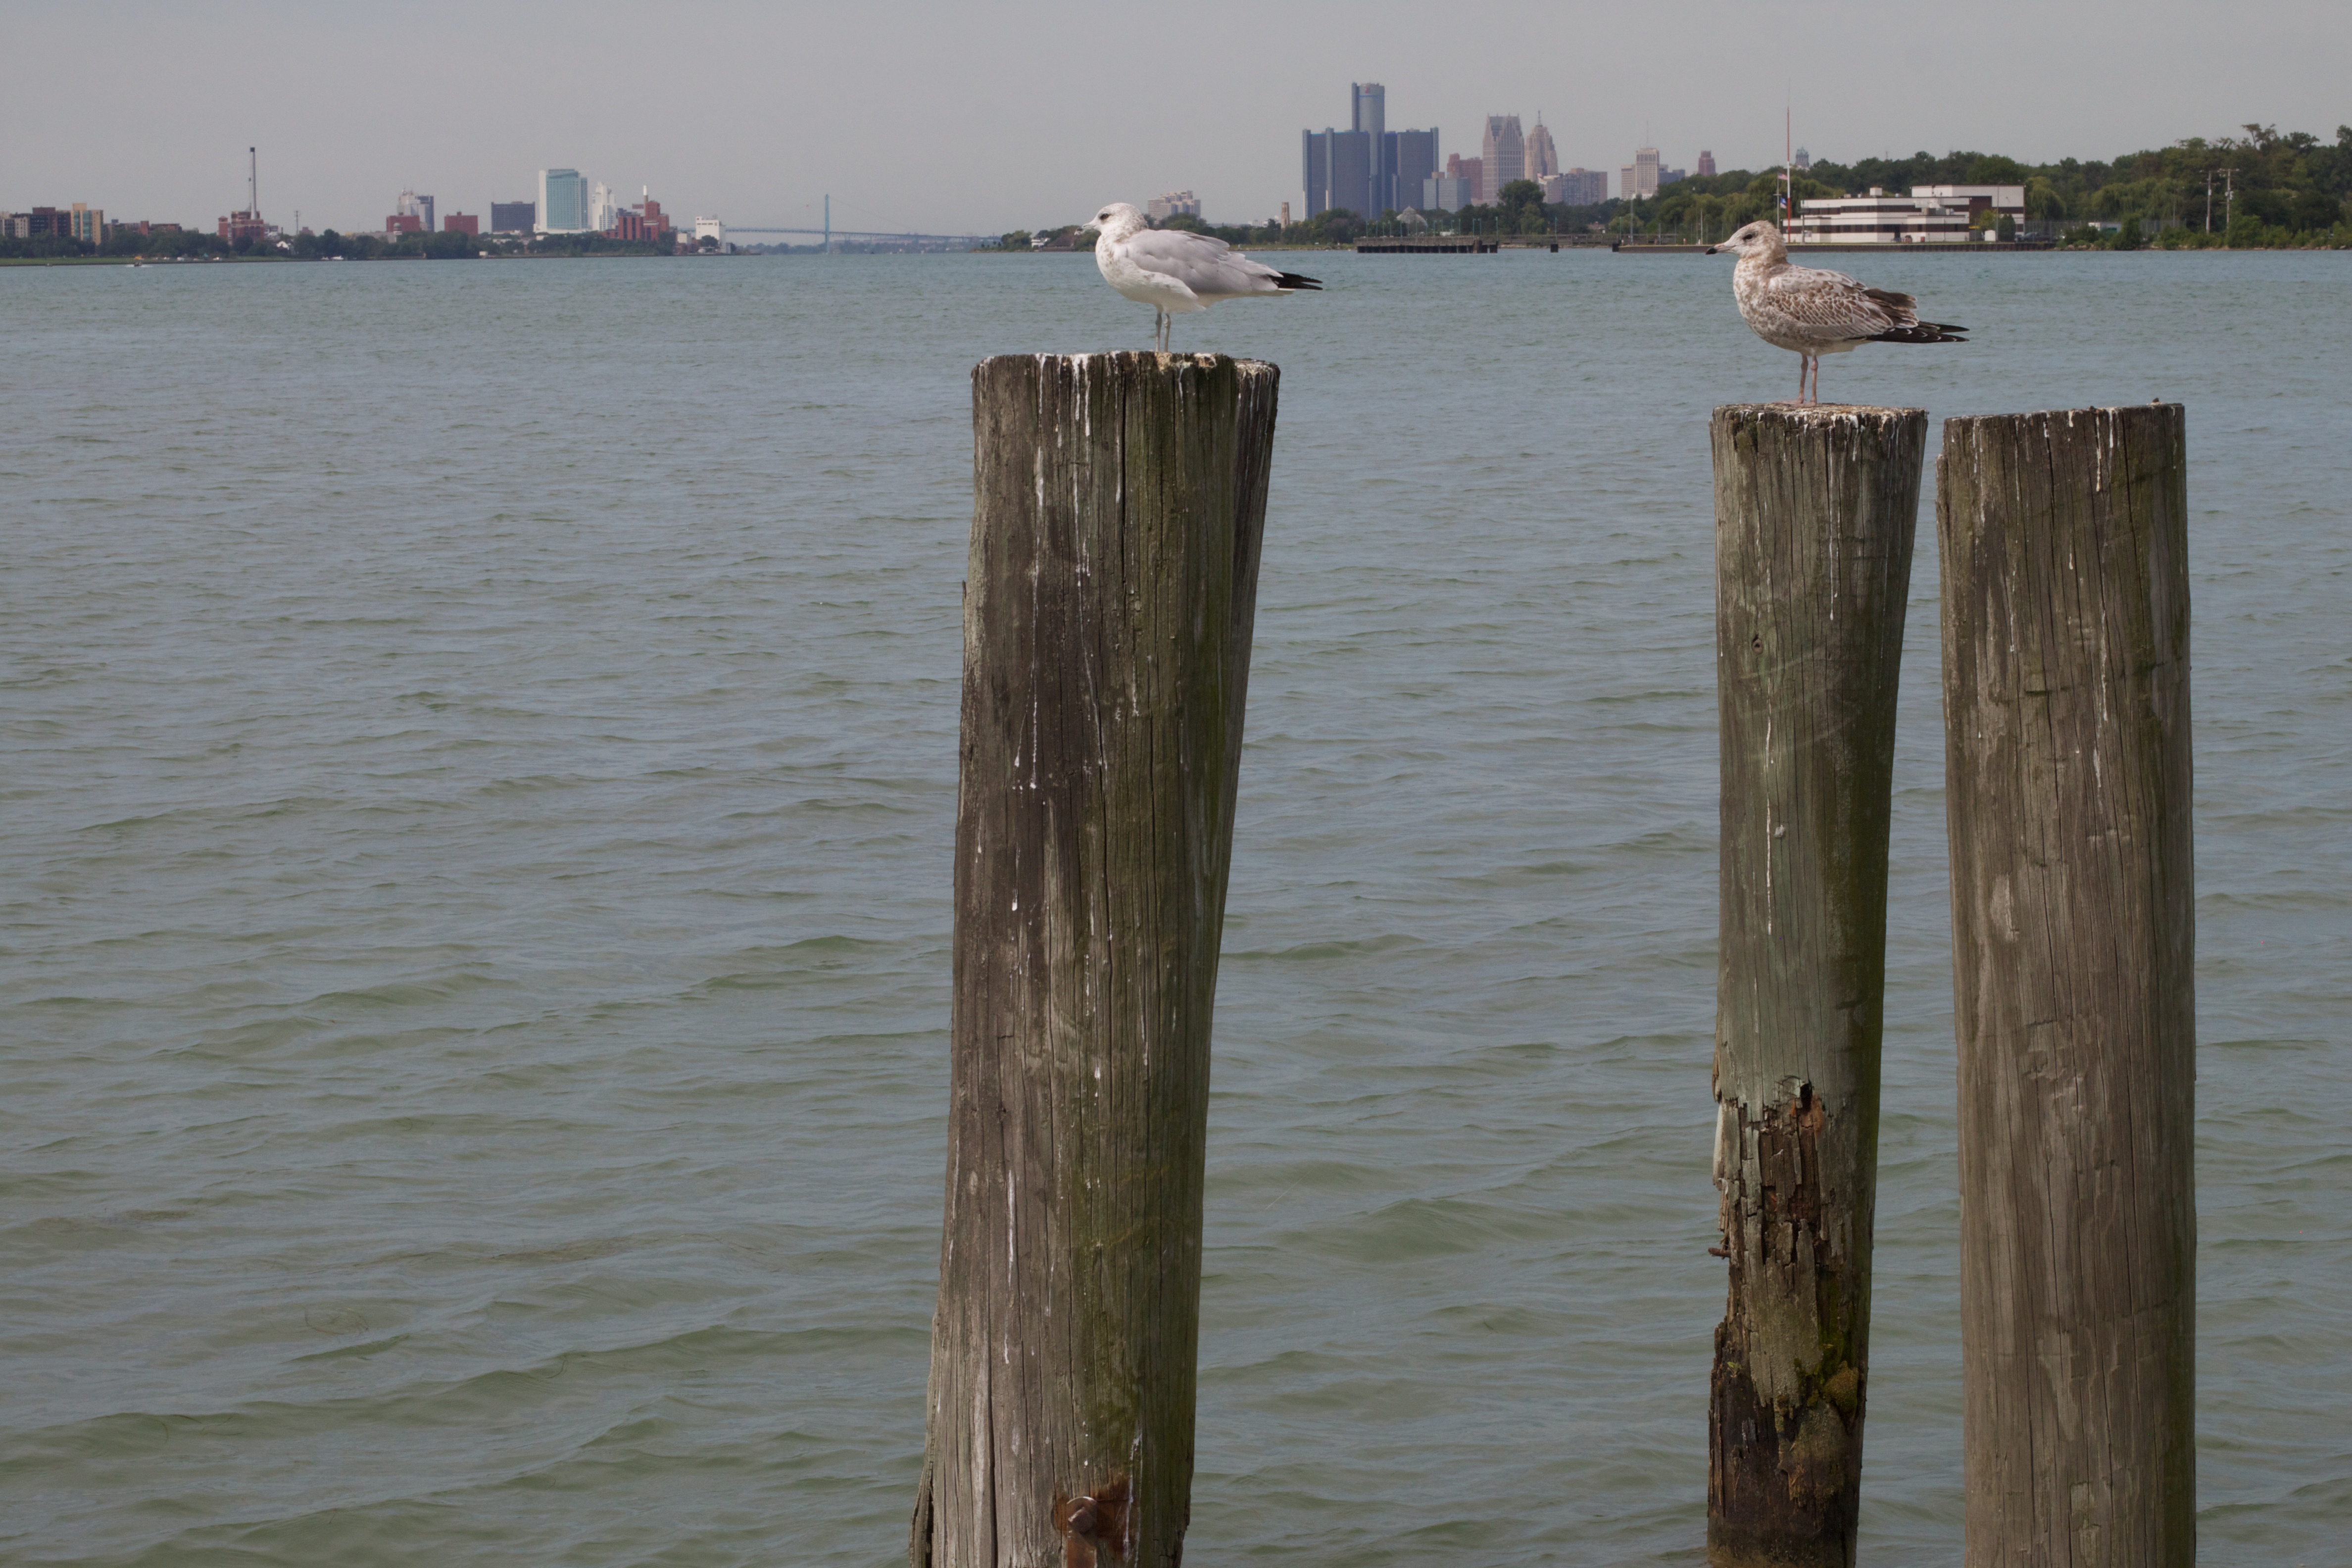
beach, sea, coast, water, ocean, dock, wood, boat, shore, wave, lake, pier, reflection, vehicle, bay, body of water, odyssey, breakwater